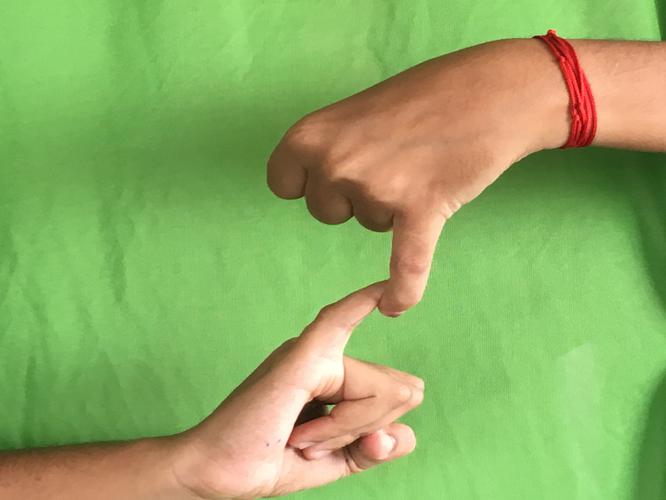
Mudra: Pasha
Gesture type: double_hand